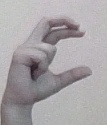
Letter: thal